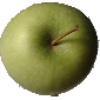
Label: Apple Granny Smith 1